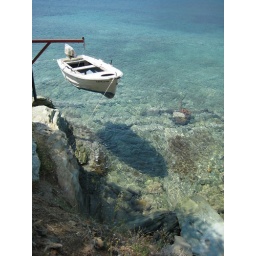
boat over water